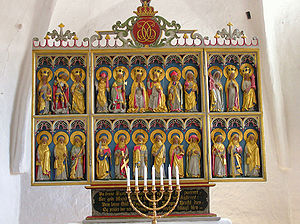
Byrum Kirke
Altertavlen i Byrum Kirke.
Byrum Kirke er en kirke i Byrum Sogn i Læsø Kommune. Kirken er centralt beliggende i byen Byrum, som er den største by på øen Læsø i Kattegat. Kirken er Læsøs største kirke og blev opført i 1269 som kapel – hvilket gør den til en af Danmarks ældste kirker. Den var oprindeligt ejet af munkene fra Vitskøl Kloster og blev senere overdraget til Viborg-kannikerne.